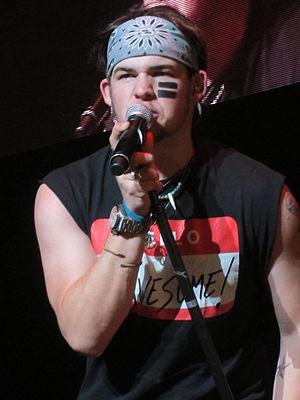
James Durbin, né le 6 janvier 1989 à Santa Cruz, Californie, aux États-Unis, est un chanteur américain, issu de la dixième saison du télécrochet American Idol où il finit quatrième. En mars 2017 il devient le nouveau chanteur de Quiet Riot.